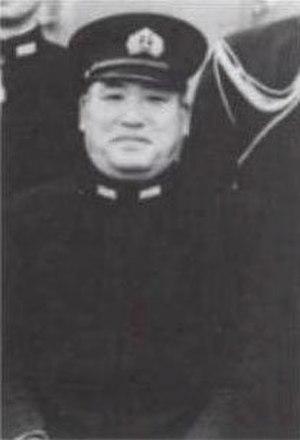
Chūichi Hara, né le 15 mars 1889 à Matsue et mort le 17 février 1964, était un amiral de la Marine impériale japonaise pendant la guerre du Pacifique. Il est surtout connu pour avoir commandé les deux plus puissants porte-avions japonais, au sein de la 1ʳᵉ Flotte Aérienne du vice-amiral Nagumo, lors de l'attaque de Pearl Harbor, et pendant l'offensive japonaise du début de 1942, jusqu'au raid sur Ceylan. À la bataille de la mer de Corail, le résultat a été beaucoup plus incertain, et les deux porte-avions n'ont pas pu participer à la bataille décisive de Midway. Il commande ensuite deux croiseurs devant Guadalcanal, puis a été relégué au commandement d'une 4ᵉ Flotte, privée de moyens. Après guerre, il a été condamné à plusieurs années de prison pour crimes de guerre, commis alors qu'il exerçait ce dernier commandement.